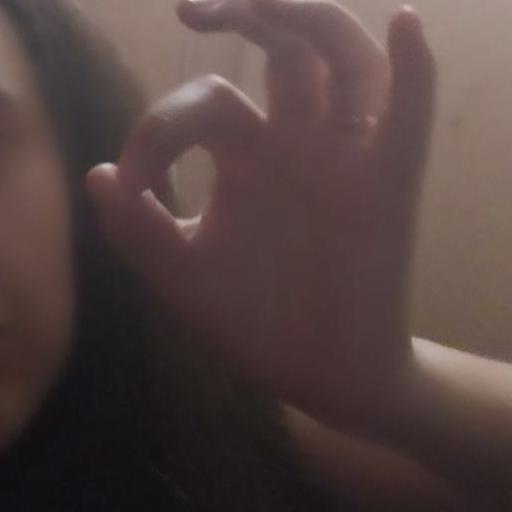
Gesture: ok